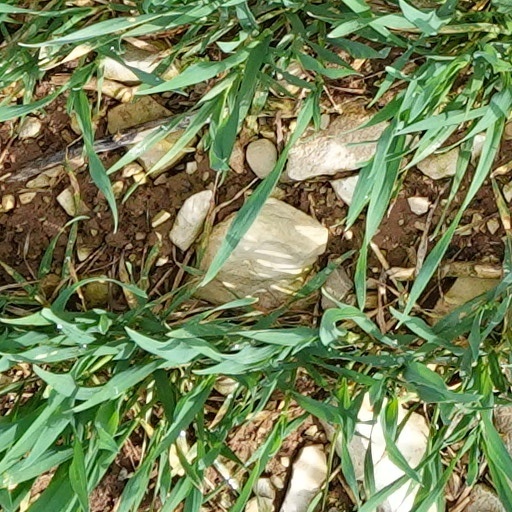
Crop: wheat